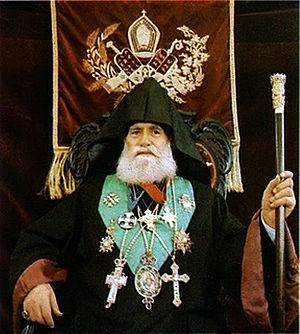
Chenork Kaloustian, né le 27 septembre 1913 et mort le 7 mars 1990 à Etchmiadzin, est le 82ᵉ patriarche arménien de Constantinople. Il est élu à la tête du Patriarcat arménien de Constantinople en 1963 et y reste jusqu'à sa mort.